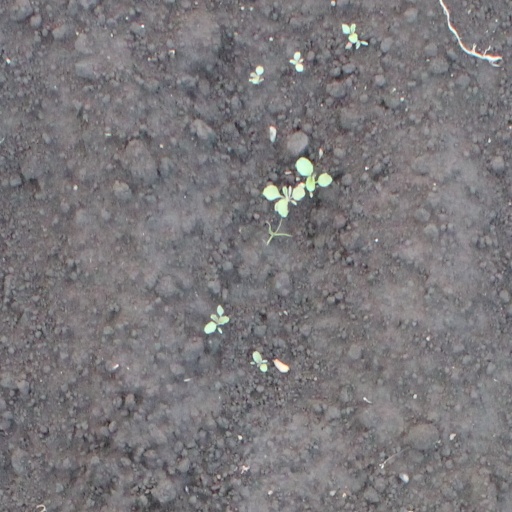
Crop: soybean